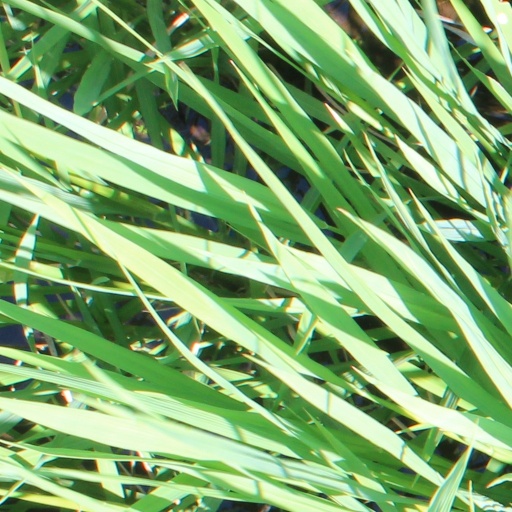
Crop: rice